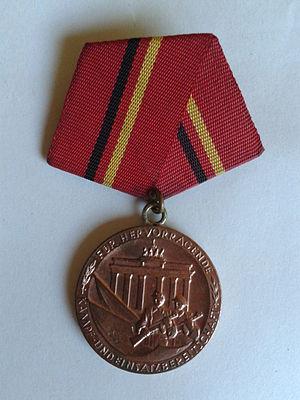
La médaille du Mérite des Groupes de combat de la classe ouvrière est une décoration de la République démocratique allemande, créée le 25 septembre 1961, et complétée en 1978 par deux autres pour former les échelons de bronze, d'argent et d'or. Elle récompense la loyauté dans l'accomplissement du devoir et les contributions exemplaires au sein des groupes de combat. Décernée seulement à des individus jusqu'en 1972, elle l'est ensuite également à des unités entières. Le 1ᵉʳ mai et le 7 octobre, la médaille peut être remise par le ministre de l’Intérieur et le chef de la Volkspolizei. Elle est accompagnée d'un diplôme et d'une prime pour les particuliers.